Silsiilay

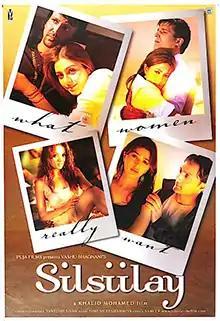
Movie poster

Silsiilay is a 2005 Indian Hindi-language romance film written and directed by Khalid Mohammed. The film stars Tabu, Bhumika Chawla, Riya Sen, Celina Jaitly, Anita Hassanandani, Divya Dutta, Rahul Bose, Jimmy Sheirgill, Ashmit Patel and Kay Kay Menon, with Shah Rukh Khan in a special appearance. It was released on 17 June 2005.